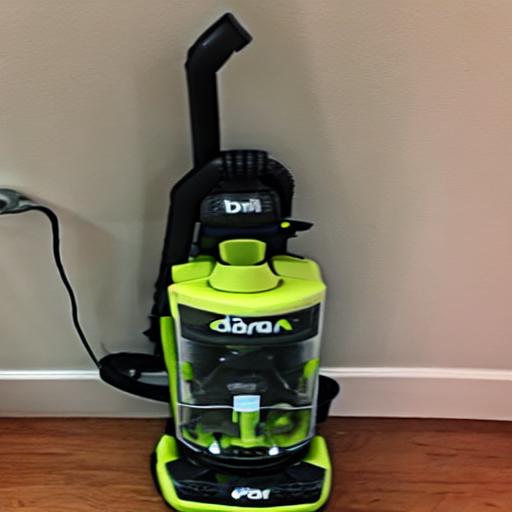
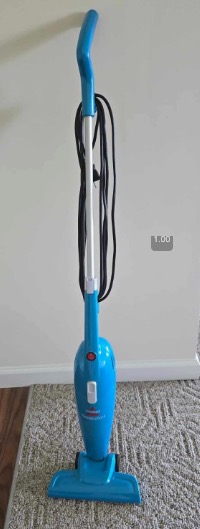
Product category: items_vacuum
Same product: no